Welsh art

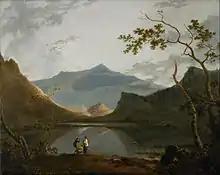
"Snowdon from Llyn Nantlle", Richard Wilson, c. 1766

In the Early Medieval period, the Celtic Christianity of Wales participated in the Insular art of the British Isles and a number of illuminated manuscripts survive, of which the 8th century Hereford Gospels and Lichfield Gospels are the most notable. The 11th century Ricemarch Psalter (now in Dublin) is certainly Welsh, made in St David's, and shows a late Insular style with unusual Viking influence, which is also seen in surviving pieces of metalwork of that period.